University of California

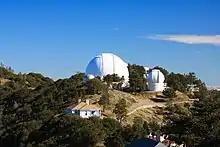
Lick Observatory, atop Mount Hamilton in the Diablo Range.

Each UC campus handles admissions separately, but a student wishing to apply for an undergraduate or transfer admission uses one application for all UC campuses. Graduate and professional school admissions are handled directly and separately by each department or program to which one applies.